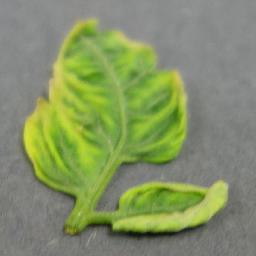
Label: Tomato___Tomato_Yellow_Leaf_Curl_Virus